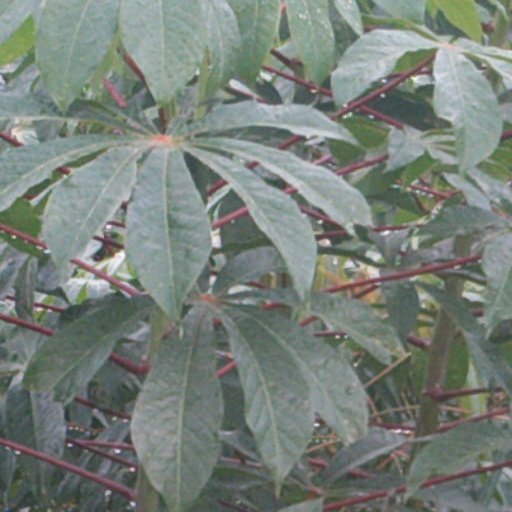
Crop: cassava